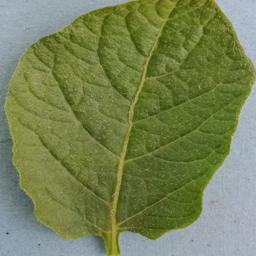
Label: Potato___Healthy